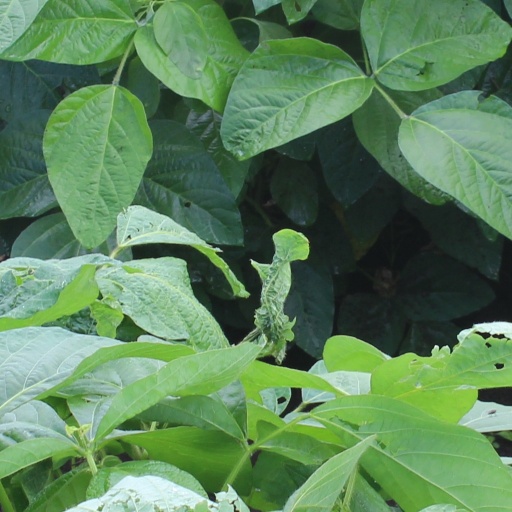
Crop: soybean